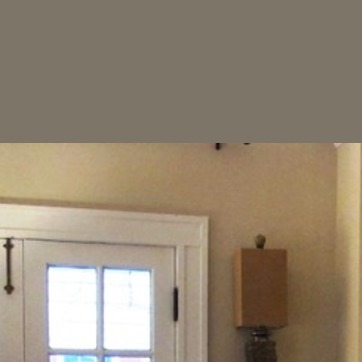
Material: painted